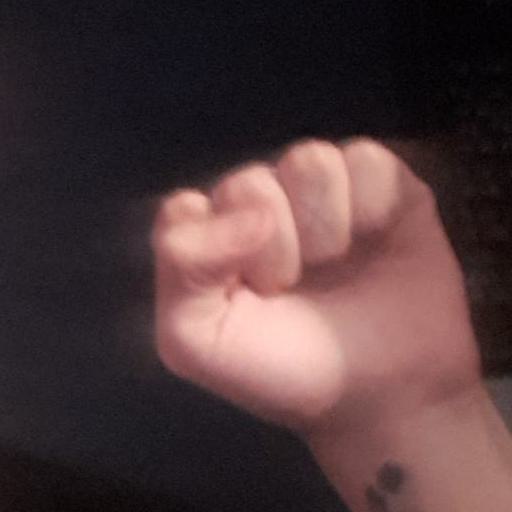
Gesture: fist